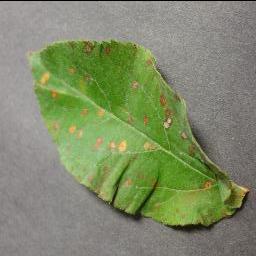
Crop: apple
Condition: cedar_rust